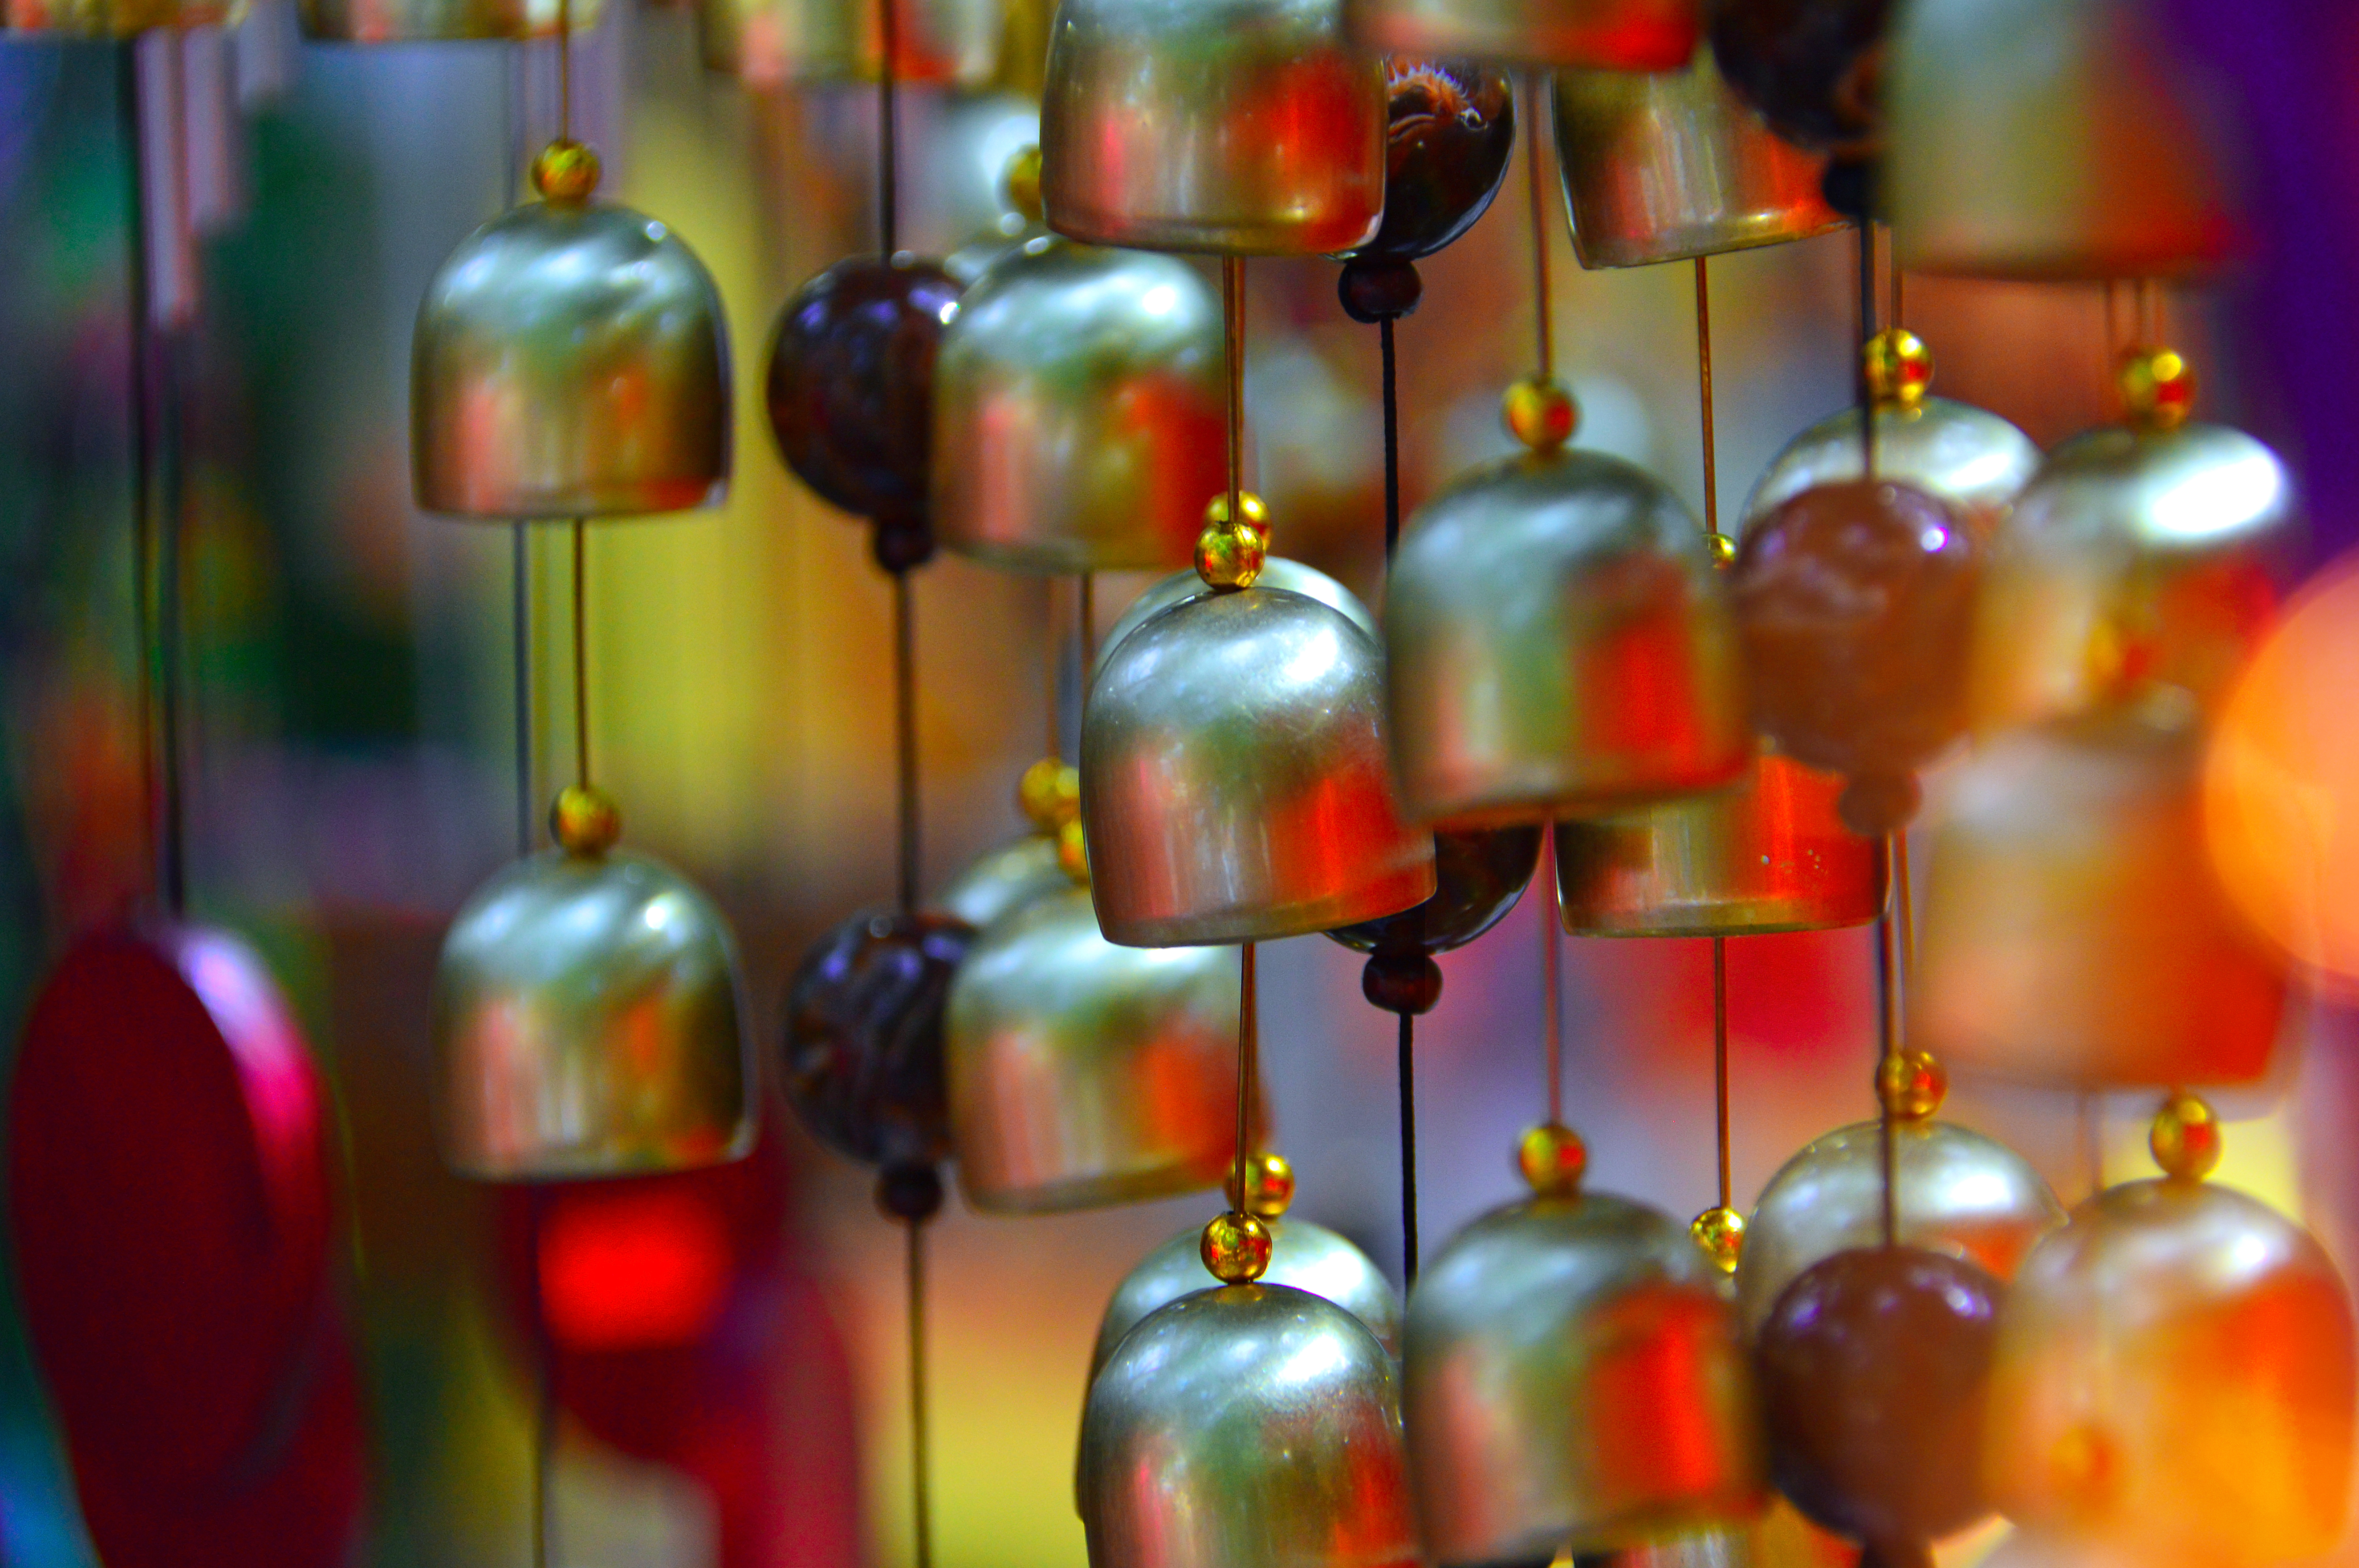
wind, chimes, chime, japan, summer, glass, bell, style, blue, green, background, bells, colorful, beautiful, garden, red, closeup, white, yellow, outdoor, culture, plants, decoration, design, light, traditional, color, jewelry, gold, party, luxury, gift, abstract, travel, holiday, tree, fashion, shop, bright, lighting